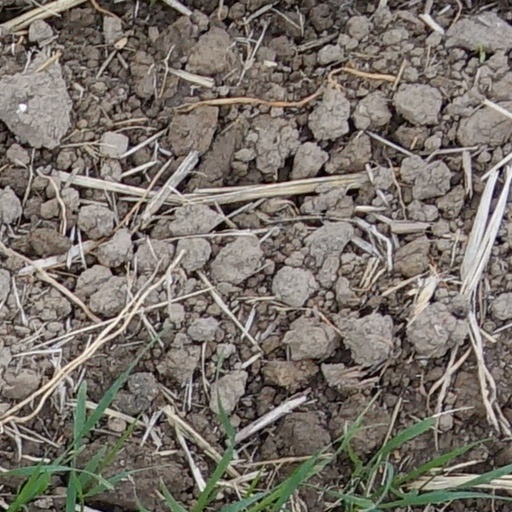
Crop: wheat